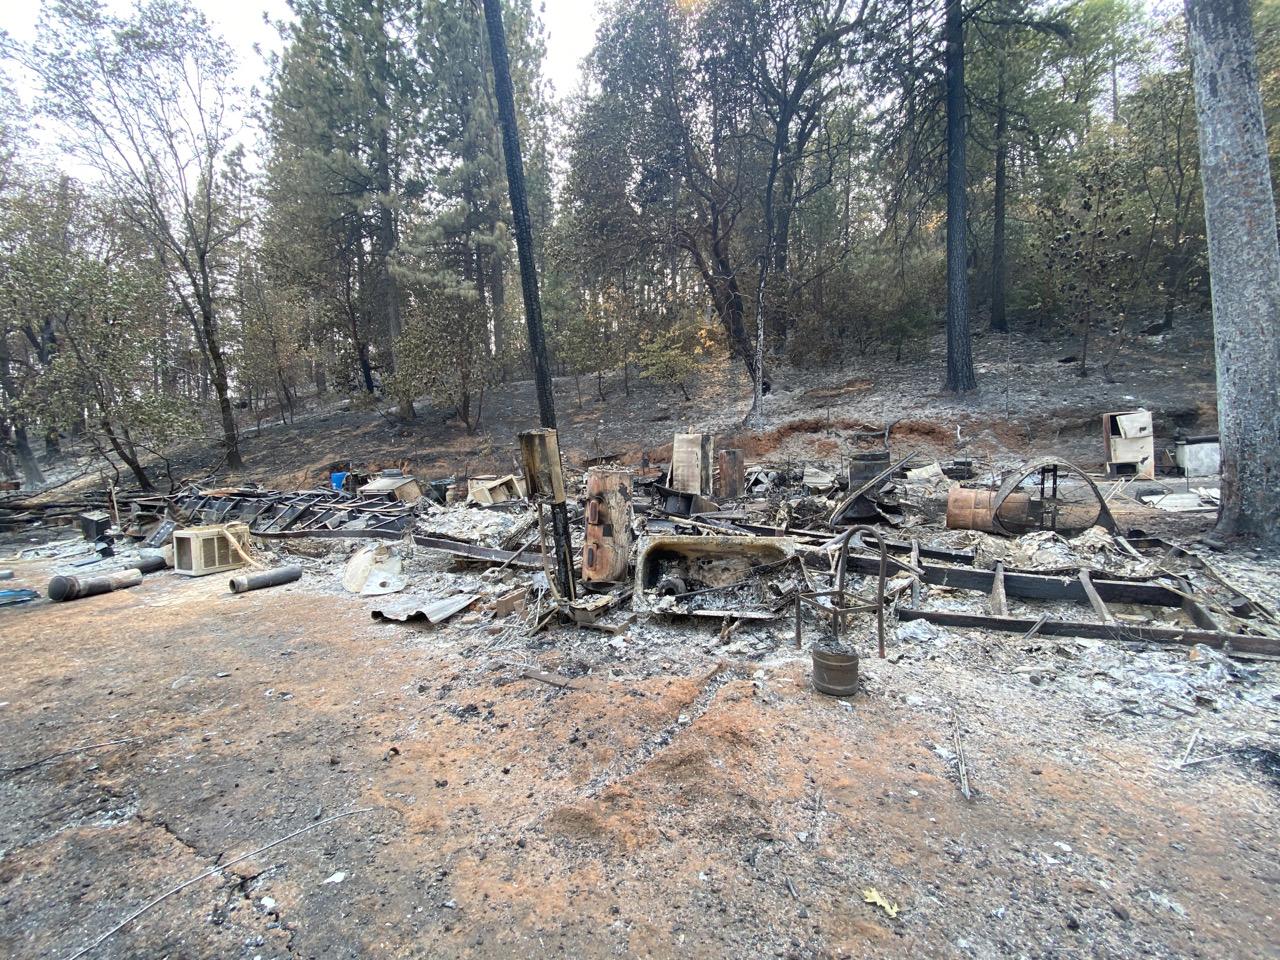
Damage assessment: destroyed